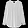
Label: Shirt